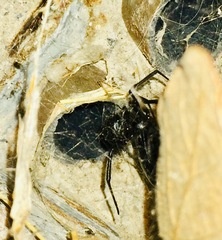
Species: Lactrodectus_hesperus